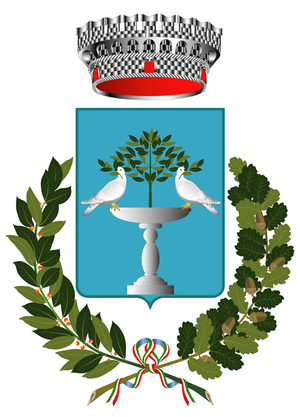
Loreto Aprutino est une commune de la province de Pescara dans les Abruzzes en Italie.